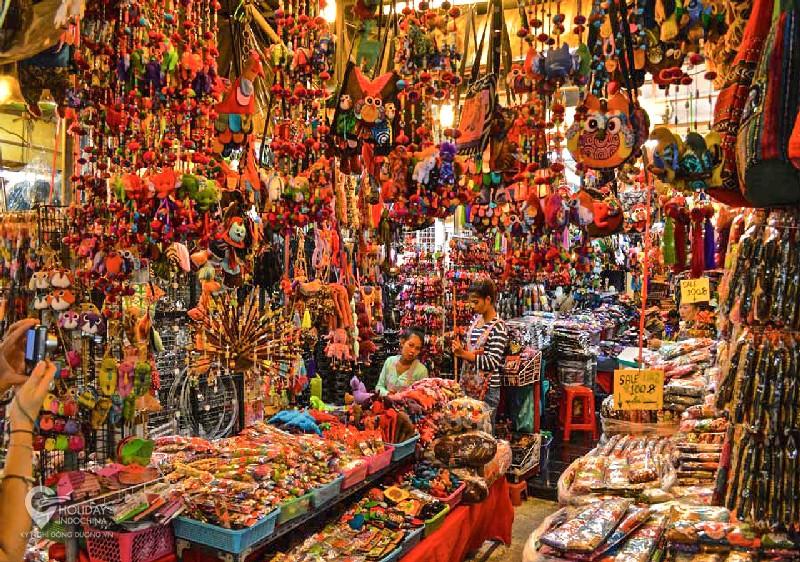
ở trong cửa hàng có sự xuất hiện của hai người phụ nữ